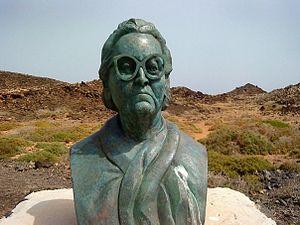
La culture du Paraguay, pays enclavé d'Amérique du Sud, désigne d'abord les pratiques culturelles observables de ses habitants. La version espagnole en est raisonnablement plus développée.